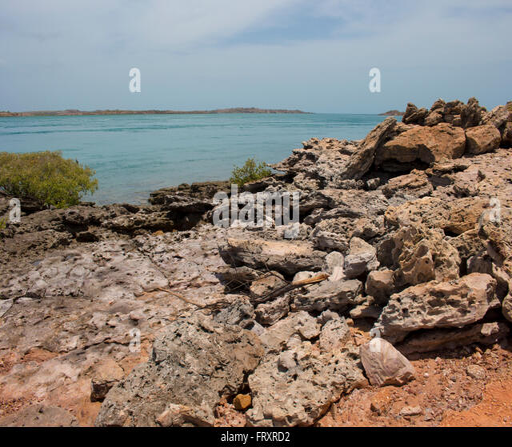
landscape at north on a cloudy afternoon